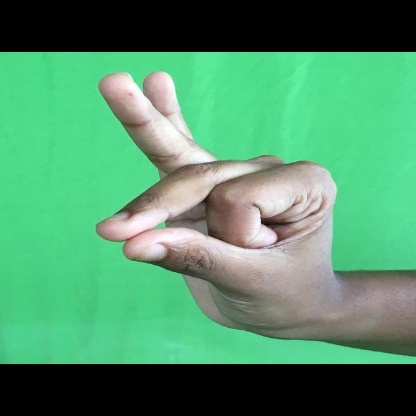
Mudra: Bramaram